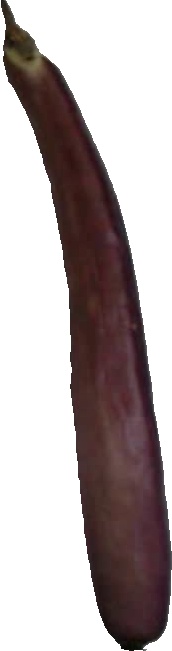
Label: eggplant_long_1